All-Poland Alliance of Trade Unions

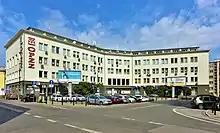
Seat All-Poland Alliance of Trade Unions on Kopernik Street (Ulica Kopernika) in Warsaw, Poland

The mission of OPZZ is stated as the defence of social and worker's right of the trade unions. OPZZ has strongly supported the demands of state owned industry sector.